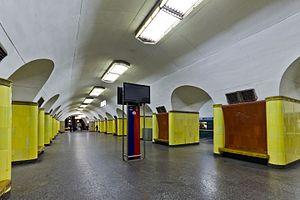
Rijskaïa est une station de la ligne Kaloujsko-Rijskaïa du métro de Moscou, située sur le territoire du raion Alekseïevski dans le district administratif nord-est de Moscou.